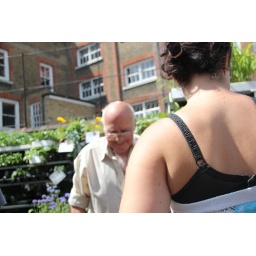
a sunny day in Hackney! and the flower market..., just need a beer and a pizza at the globe... great day!